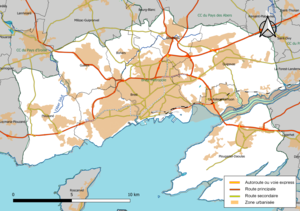
Carte géographique de l'intercommunalité Brest Métropole, département du Finistère, France. Composition au 1er janvier 2019.
Brest Métropole est une métropole française située dans le département du Finistère et en région Bretagne.